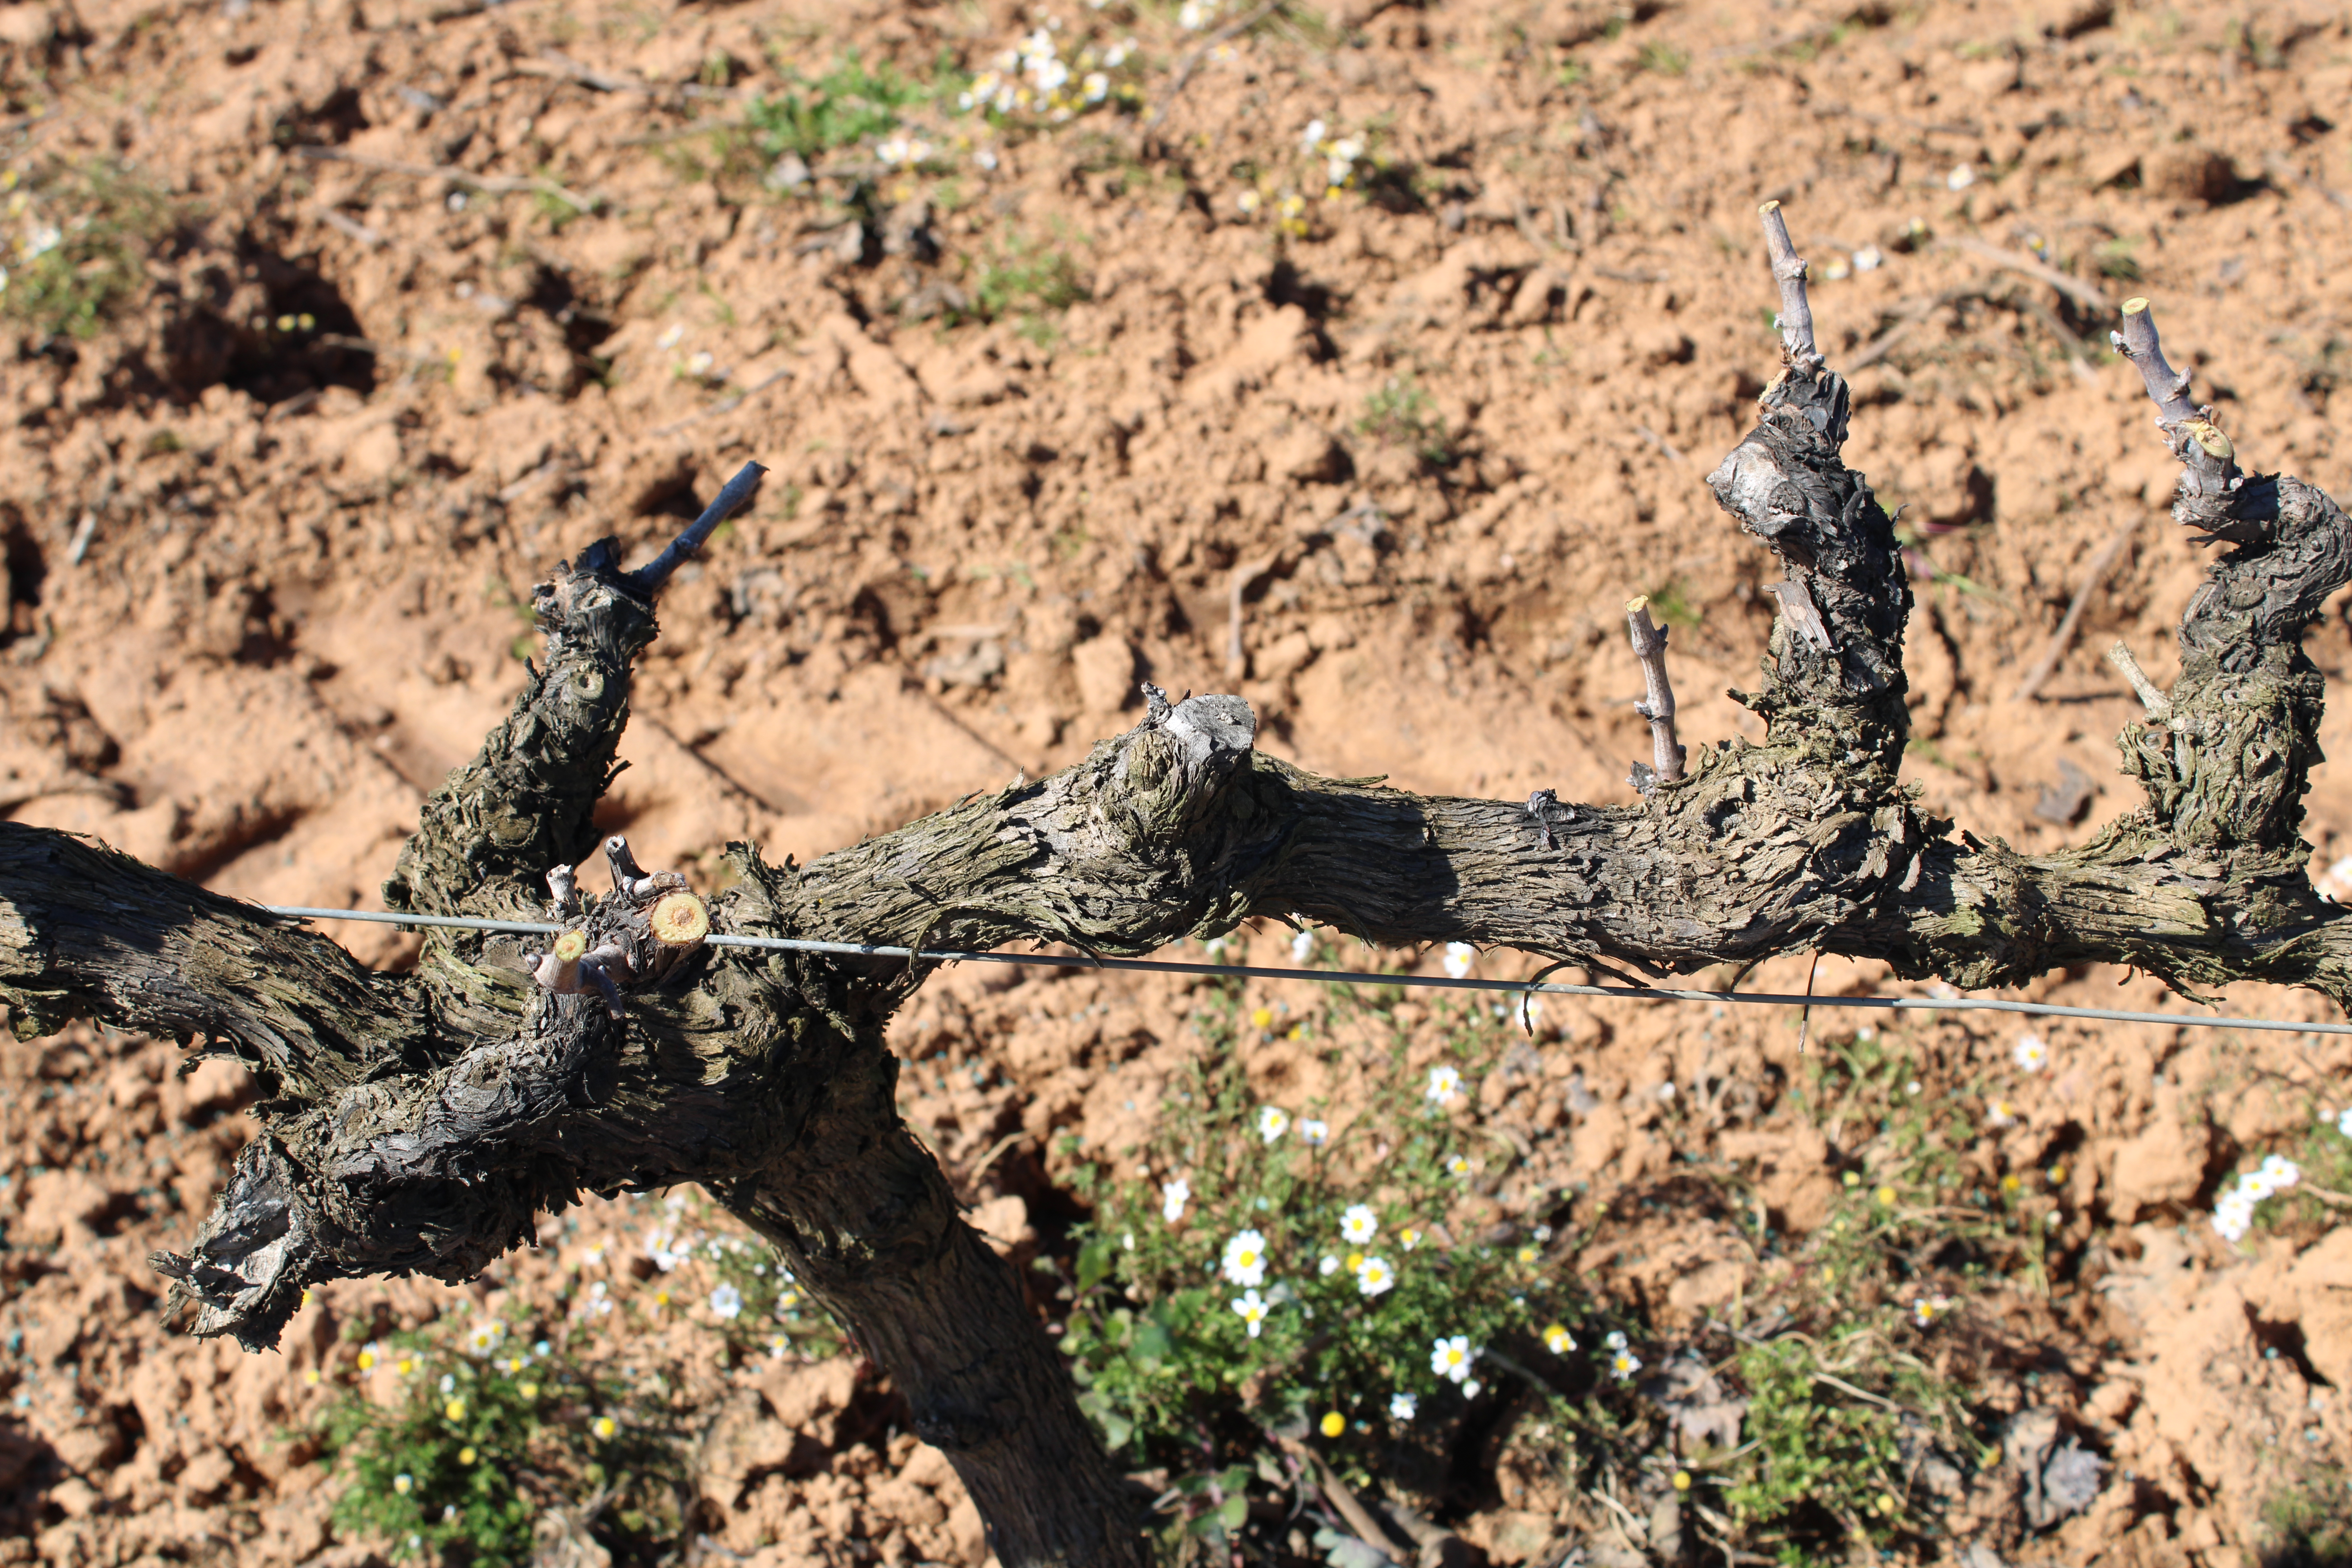
Unpruned shoots: 0
Pruned shoots: 6
Trunks: 1